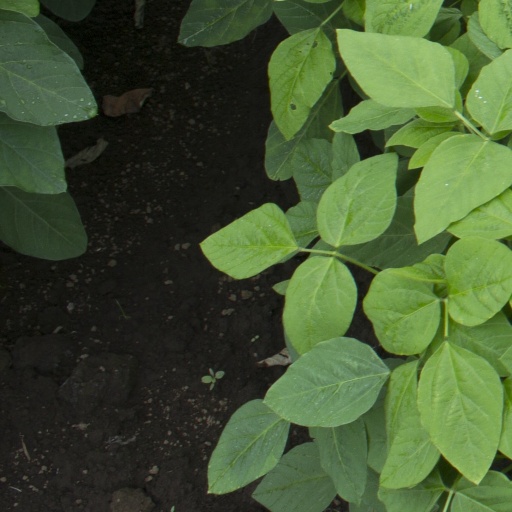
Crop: soybean